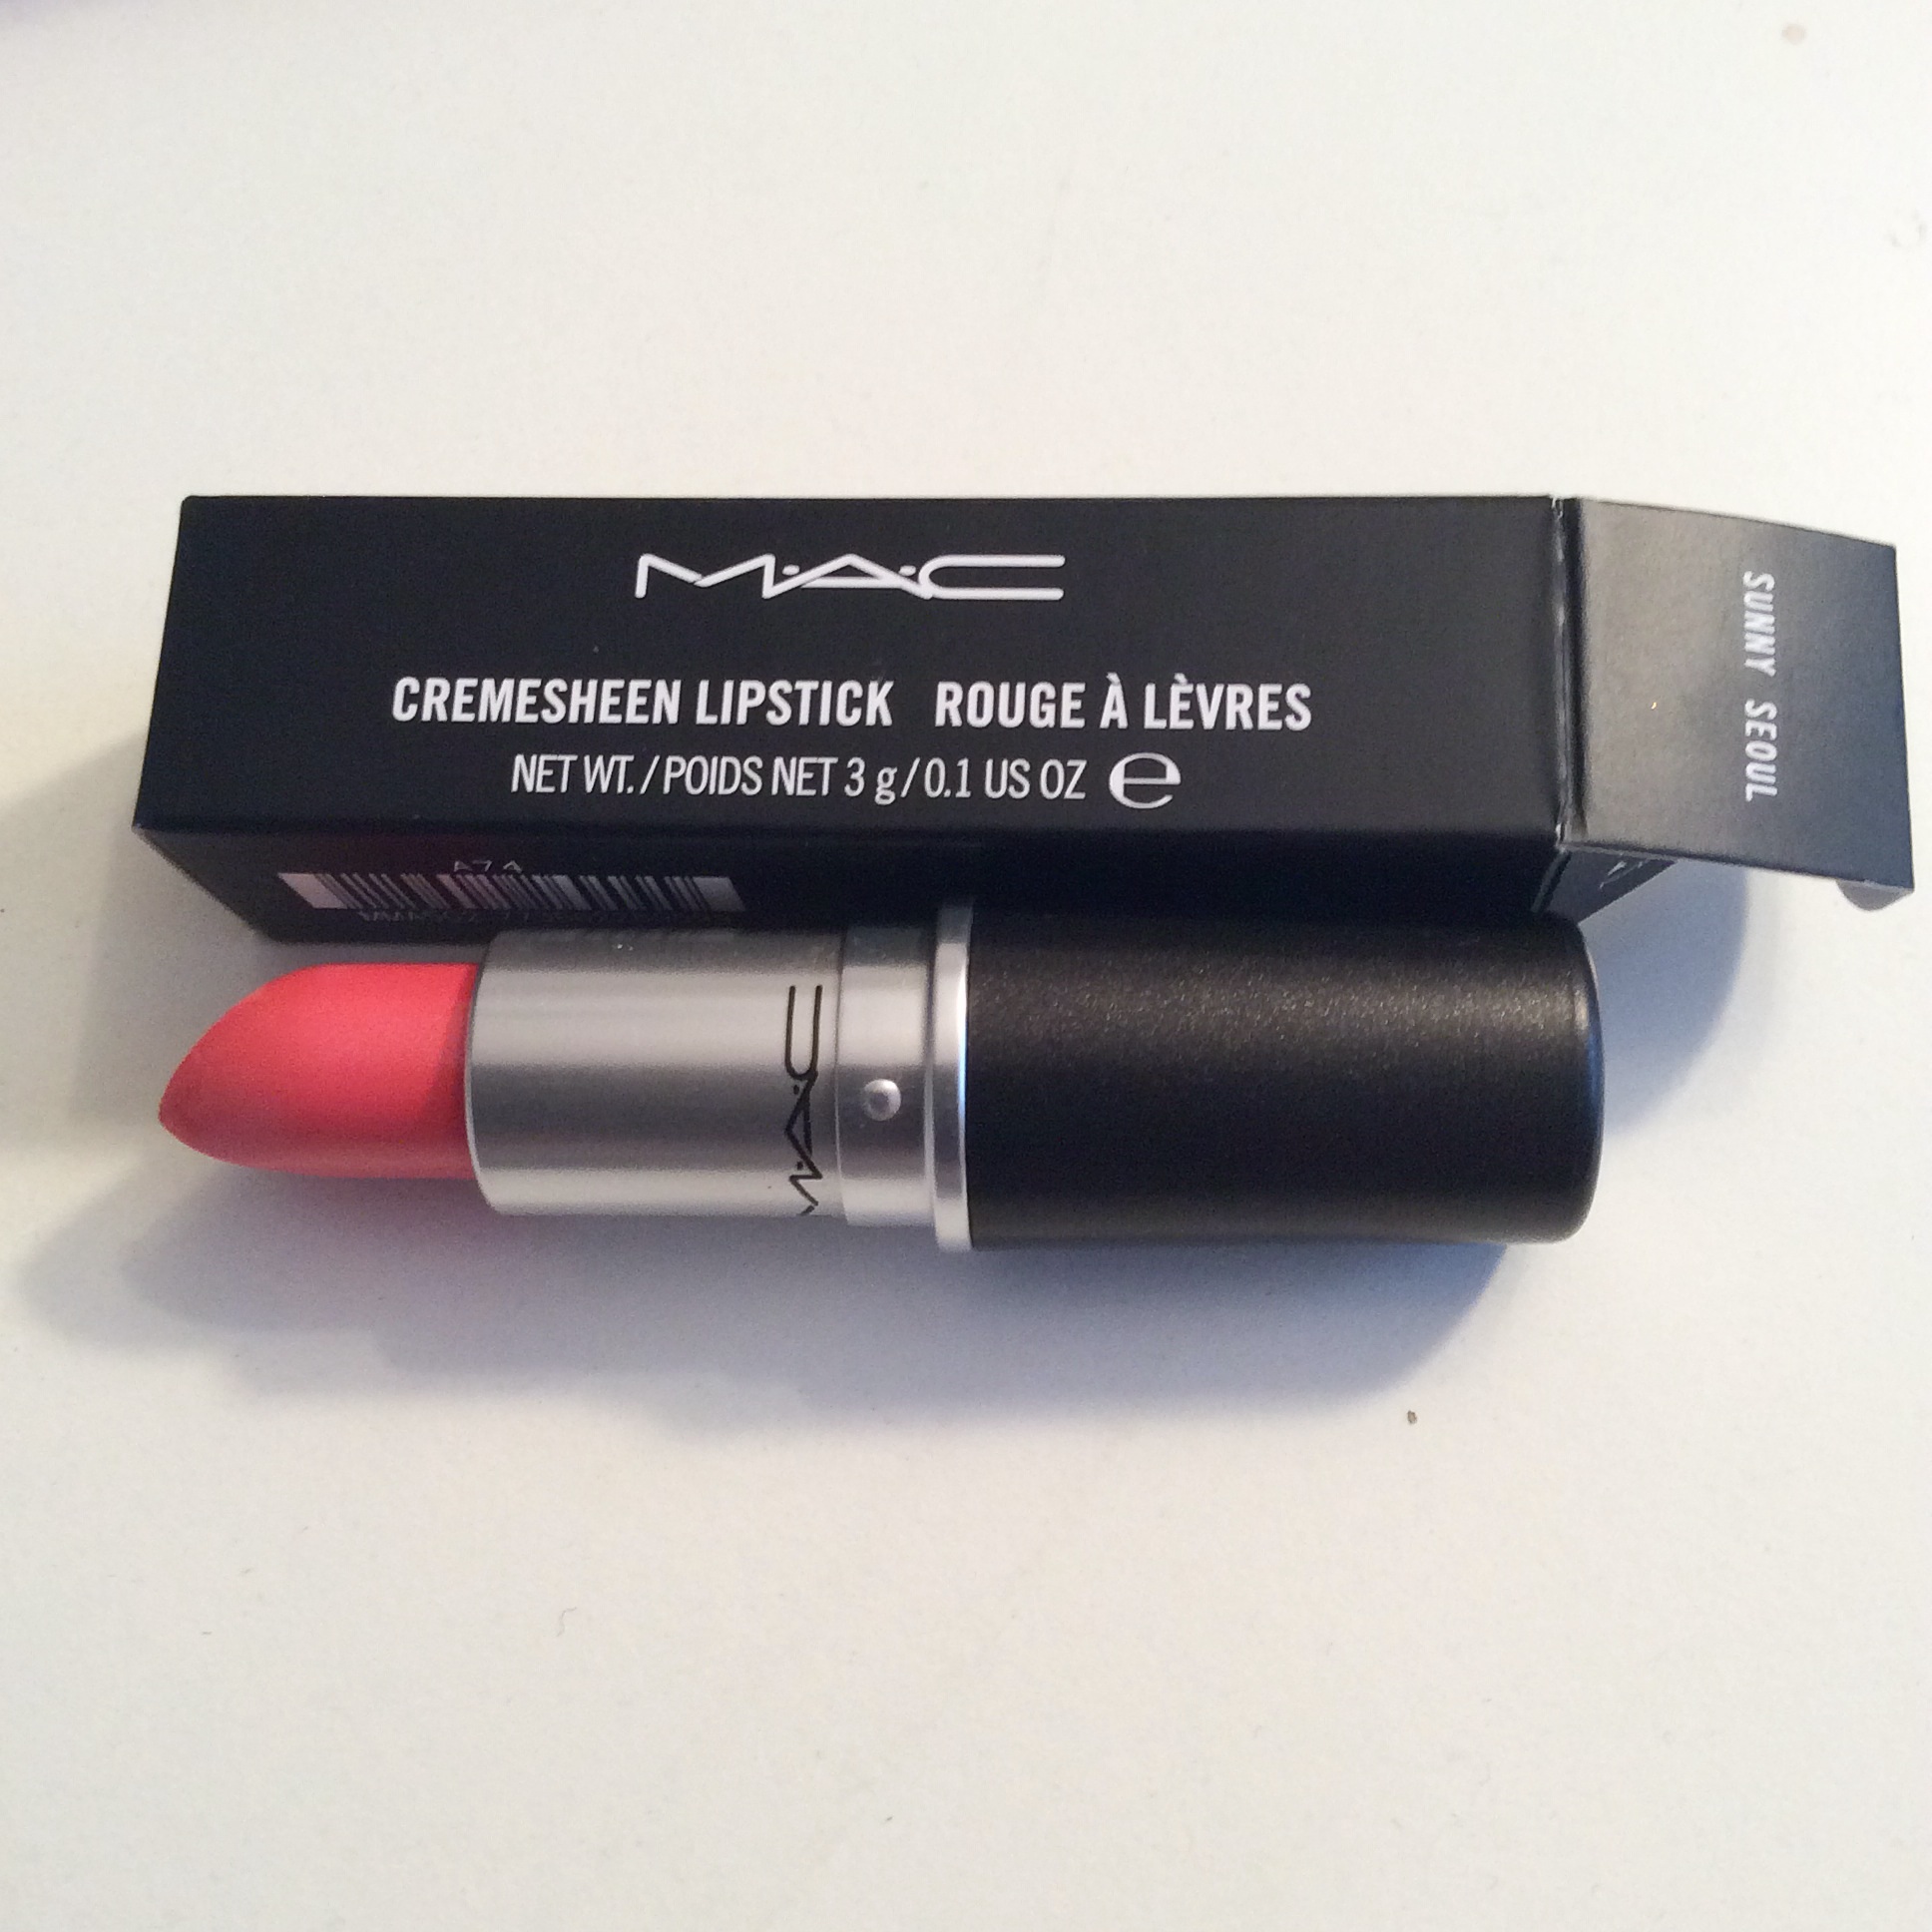
mac, colorful, pink, lip, makeup, make up, eye, lips, beauty, lipstick, cosmetics